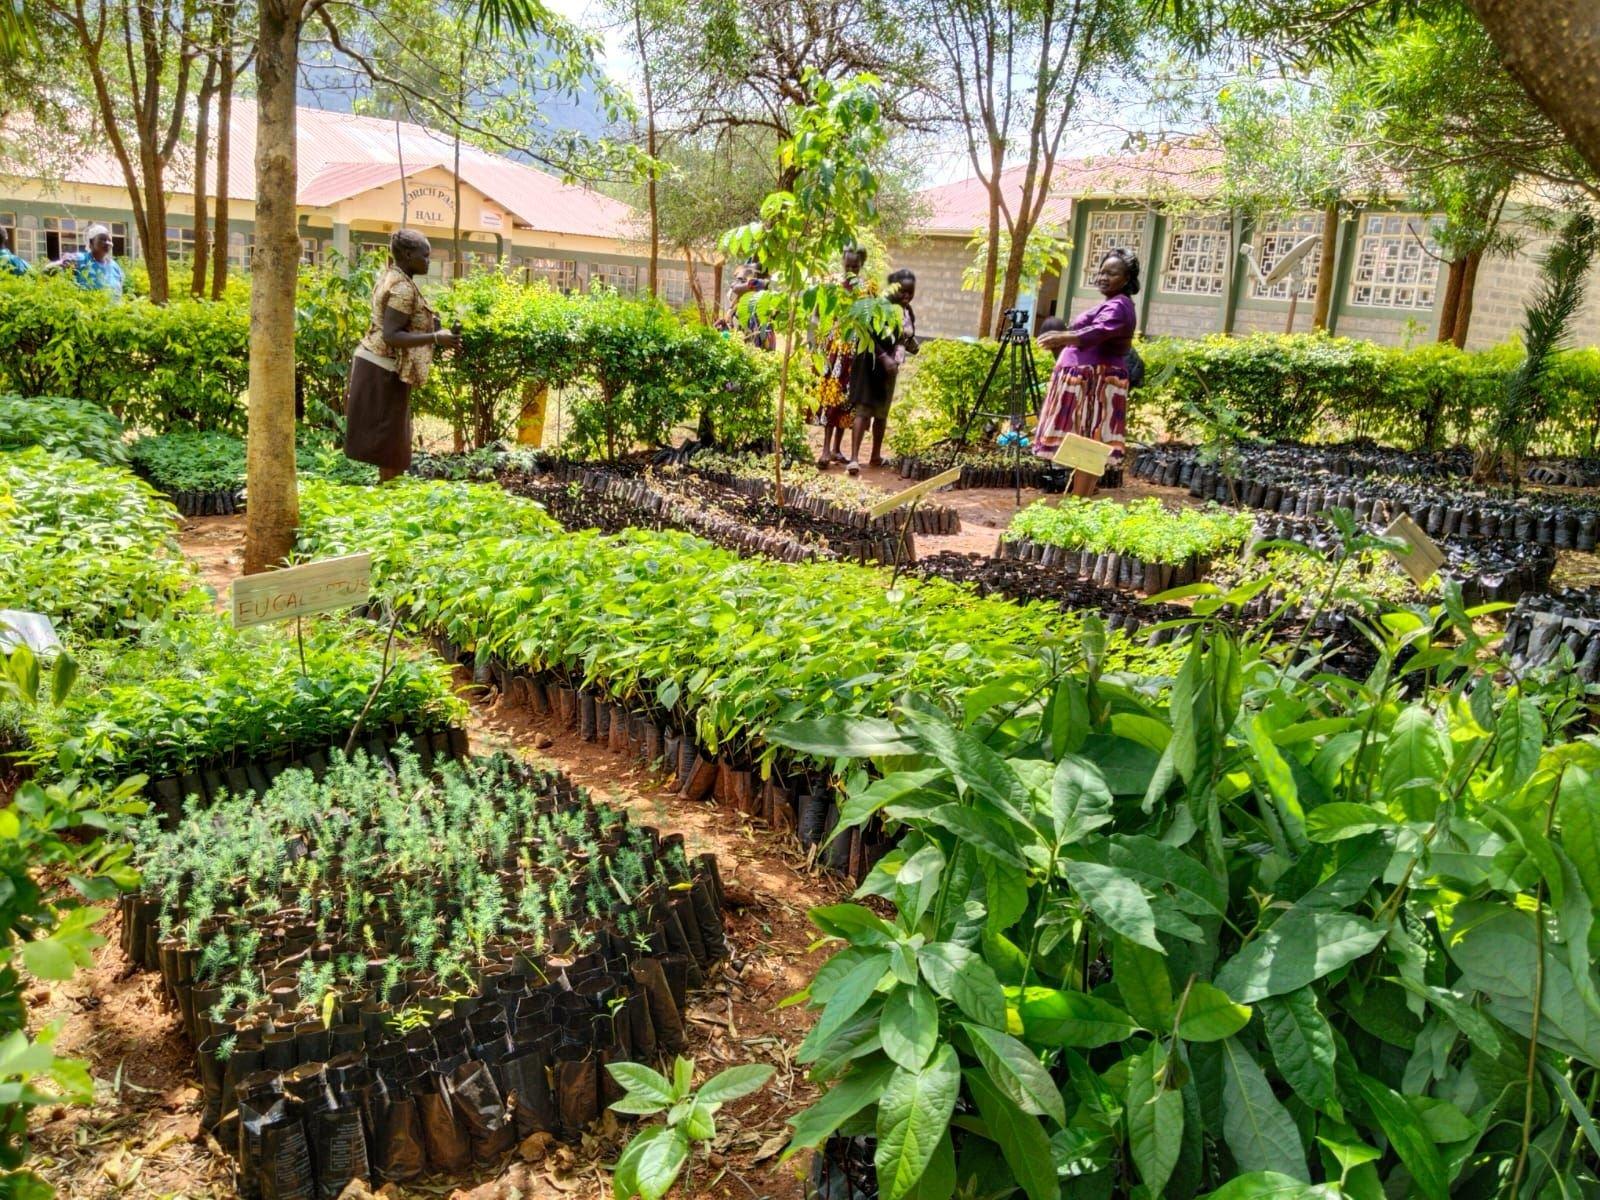
Watu kadhaa wakiwa wapo katika eneo lililowekwa miche ya miti kwa ajili ya maandilizi ya upandaji wa misitu. Miche hiyo ikiwa imehifandhiwa kwa mpangilio maalumu na hivyo kufuatiliwa kwa kina kwa ajili ya kukuza misitu kwa kupanda miti hiyo katika eneo la wazi na hivyo kuimarisha mfumo huo wa misitu katika maeneo ya porini.